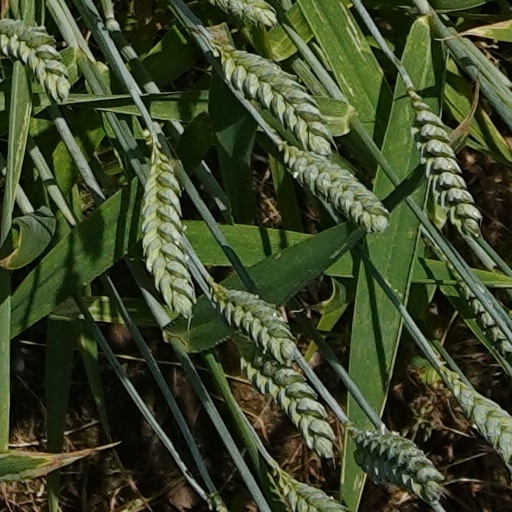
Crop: wheat